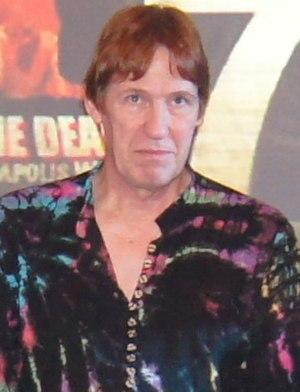
Edwin Neal est un acteur américain né le 12 juillet 1945 à Houston au Texas.